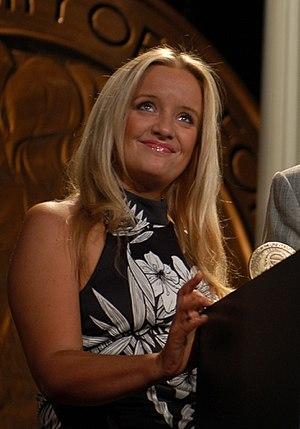
Les Nouvelles Aventures de Sabrina, ou Les Aventures effrayantes de Sabrina au Québec, est une série télévisée américaine développée par Roberto Aguirre-Sacasa et diffusée depuis le 26 octobre 2018 partout dans le monde sur le service Netflix, incluant les pays francophones.
Lucy Clare Davis est une actrice anglaise, née le 2 janvier 1973 à Solihull, dans les Midlands de l'Ouest, en Angleterre.